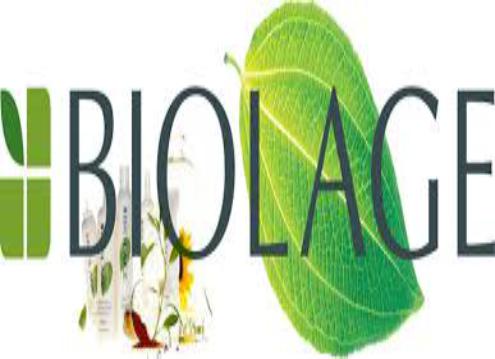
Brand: Biolage
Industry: Necessities